Paradise, Birmingham

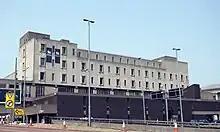
The School of Music on the south side of Paradise Circus

The collection of civic buildings were all to be connected by high level walkways and the network of galleries which bridge the roads. The School of Music and a public house (The Yardbird) were the only other buildings in the original plans to be built and the only high level walkways completed was Congreve House which connected the library to the Birmingham Art Gallery but it was never used for its intended purpose and became office space. The council failed to implement the original plan for Paradise Circus. Spending cuts led to the council's decision to sell off the land surrounding the library, ending the vision of a publicly financed and owned civic centre occupying the entire site.